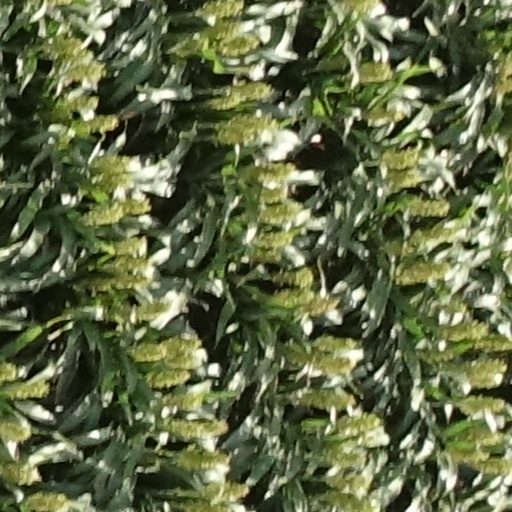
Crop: sorghum